Hannah Williams (actress)

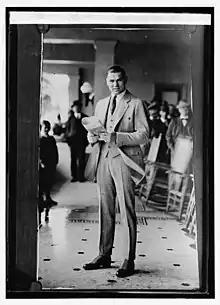
Hannah's third husband was the heavyweight boxing champion Jack Dempsey

Hannah first married the bandleader and future movie actor Charles Kaley. The marriage was terminated due to her being underage.